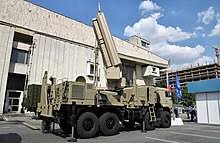
Label: Pantsir-S1